Describe the emotion expressed in this image:  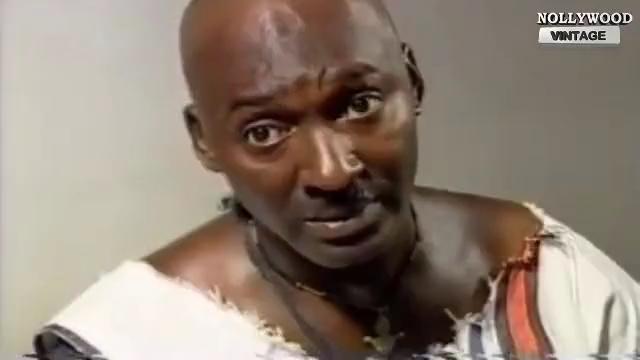
This person displays Suffering, valence and arousal with low intensity.